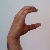
The image shows a hand gesture representing the letter 'C' in Indian Sign Language.